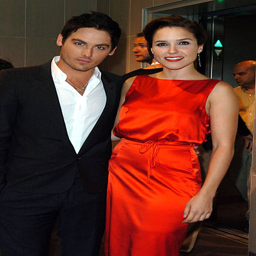
premiere of - arrivals - tiff